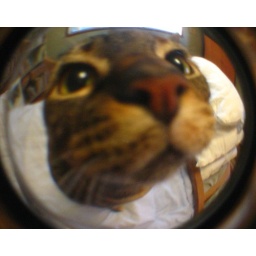
normally the least sociable cat in the house ...but you put a lens in front of her and voila!